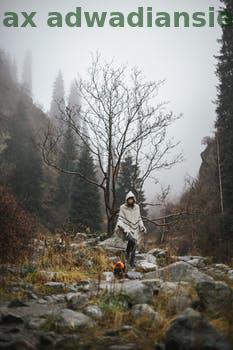
Label: Watermark